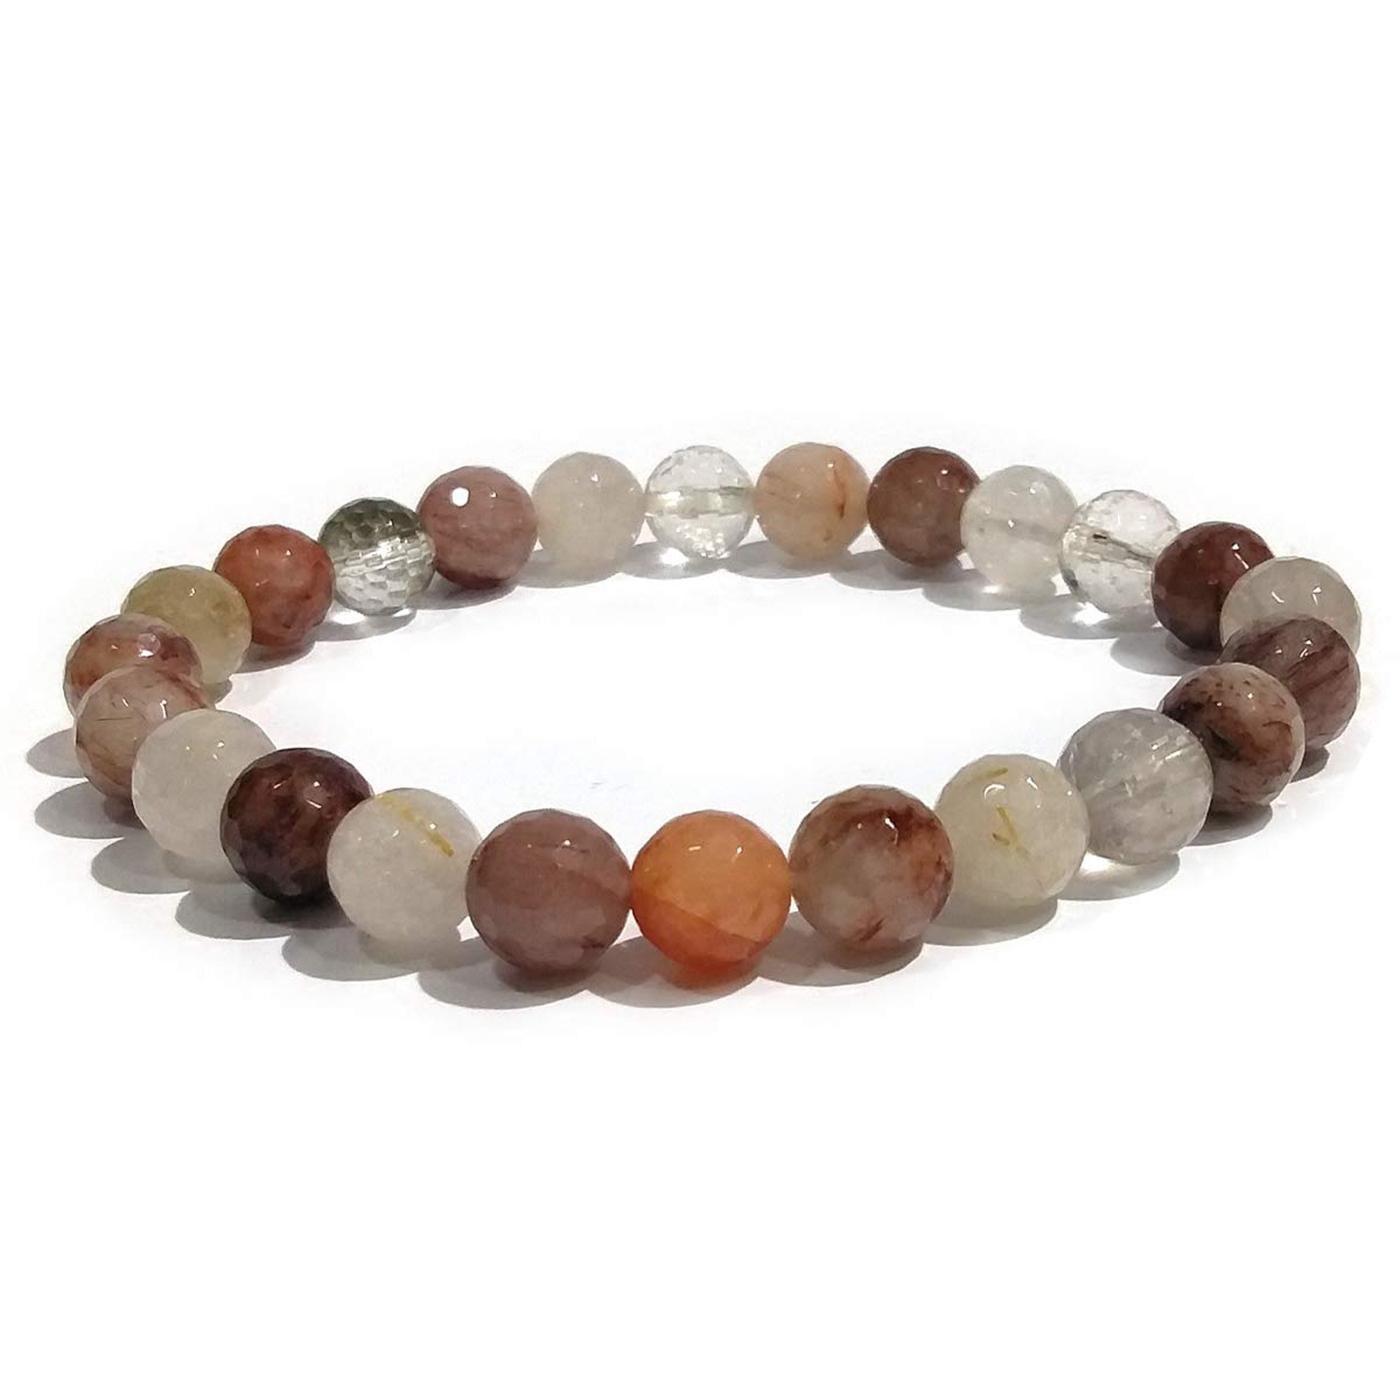
Reiki Crystal Products Red Rutile Faceted Bead 8 mm Bracelet for Reiki and Crystal Healing Stones
Type: Bracelets & Bangles
Brand: Reiki Crystal Products
Price: Rs. 799
Stretchable Elastic Handmade Natural Crystal Stone Bracelet | Diameter : 2.5 Inch. | Stone Size - 8 mm DC | Charged By Reiki Grand Master & Vastu Expert
Features: Stretchable Elastic Handmade Natural Crystal Stone Bracelet | Diameter : 2.5 Inch. | Stone Size - 8 mm | Shape : Diamond Cut | Charged By Reiki Grand Master & Vastu Expert,Natural Healing Stone for Reiki Healing, Crystal Healing, Numerology, Tarot, Astrology, Vastu, Angle Healing & Feng Shui,100% Authentic, Original and Natural Healing Stone / Crystal - small holes, crack marks on the surface or inside the stones are often visible,Material : Natural Healing Stones See Images & Product Description For Healing Properties /Advantages,Stylish Party-Daily-Office-Casual Wear Reiki Healing Stone Bracelet for Men, Women, Boys, Girls. Best for Gifting & Personal Use.
Included: Pack Of 1 X Red Rutile 8 mm DC Bracelet